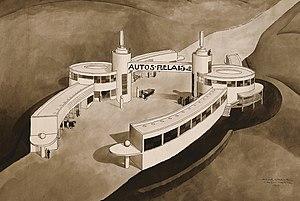
projet architecture Autos-relais
René Crevel est un décorateur, architecte et peintre français né le 23 février 1892 à Rouen et mort le 2 décembre 1971 à Villeneuve-Loubet.